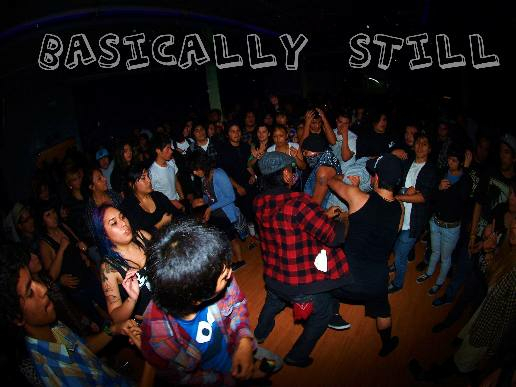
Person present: Yes